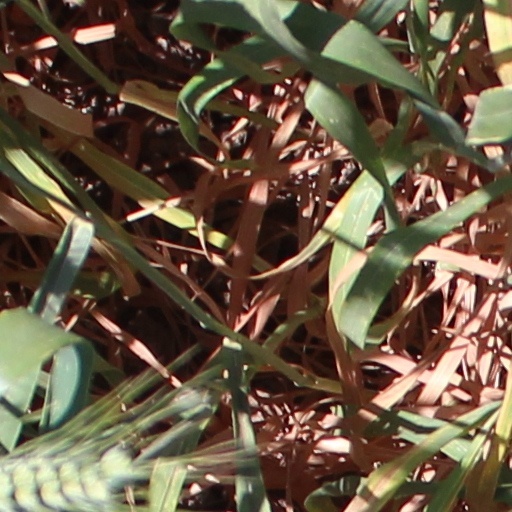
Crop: wheat